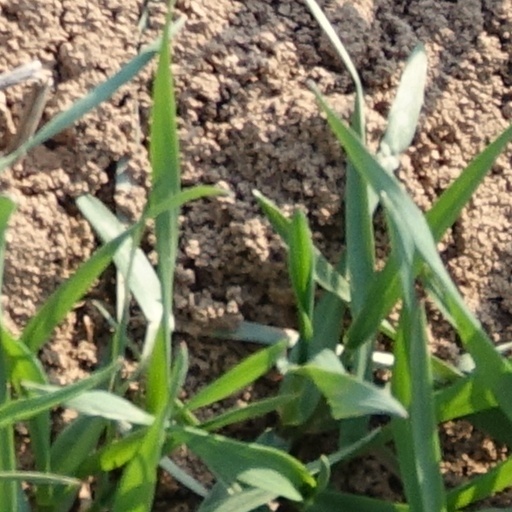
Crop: wheat